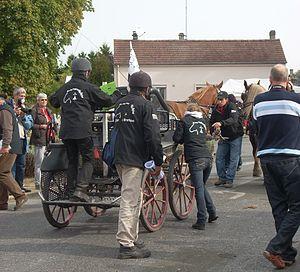
Equipe bretonne durant la route du Poisson 2012, à Lacroix-Saint-Ouen
Le Breton est une race de chevaux de trait originaire de Bretagne. Issu de robustes petits chevaux locaux, son élevage s'organise dès la fin du XVIIᵉ siècle sous l'influence de très nombreux croisements. Apprécié des militaires comme des paysans pour son amble confortable, sa capacité de traction et sa polyvalence, le Breton connaît un grand succès à l'arrivée du XXᵉ siècle. Il quitte par trains et bateaux entiers sa Bretagne natale depuis Landivisiau. Il sert d'améliorateur pour d'autres races de chevaux de trait. En 1912, le stud-book de la race est officiellement créé pour rassembler ses deux types, le trait et le postier, avant d'être fermé aux apports de sang étrangers en 1951. S'il garde ses fonctions de cheval de trait plus longtemps que d'autres races françaises, les années 1970 marquent une forte réduction de l'élevage. La réorientation de celui-ci vers la production de viande à destination de l'Italie survient vers 1980. Avec l'essor de l'équitation de loisir dans les années 1990, le Breton retrouve ses anciennes fonctions de cheval d'attelage.